Karatiyya

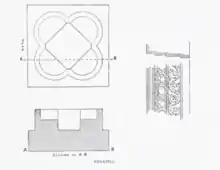
Font, with decorations

The place called "Kulat el Fenish" by the village was apparently once a church. The remains were seen in 1875: "The tower on the mound is called Kulat el Fenish. It is a solid block of masonry, standing some 20 or 30 feet in height. Near it lie shafts and bases of white marble, and an elaborate cornice, well and deeply cut. There is also a font, like that at Beit 'Auwa (Sheet XXI.), formed by four intersecting circles, and measuring 37 feet along the diameter, and 2 feet high."